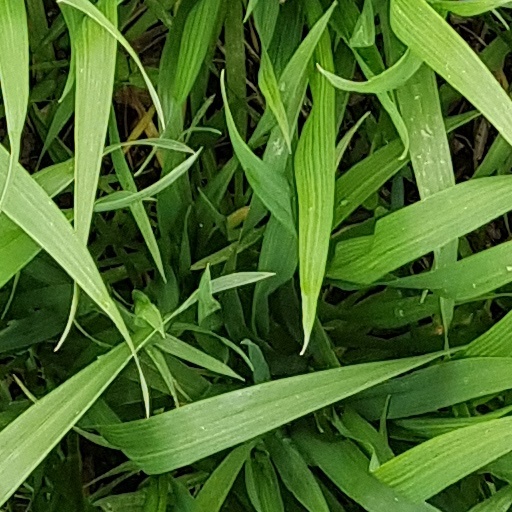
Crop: wheat